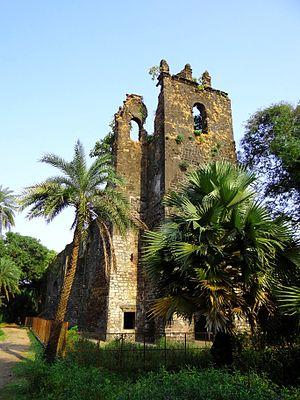
Vasai-Virar est une ville de l'état du Maharashtra en Inde.